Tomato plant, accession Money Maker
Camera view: bottom (45 deg); turntable rotation: 150 degrees
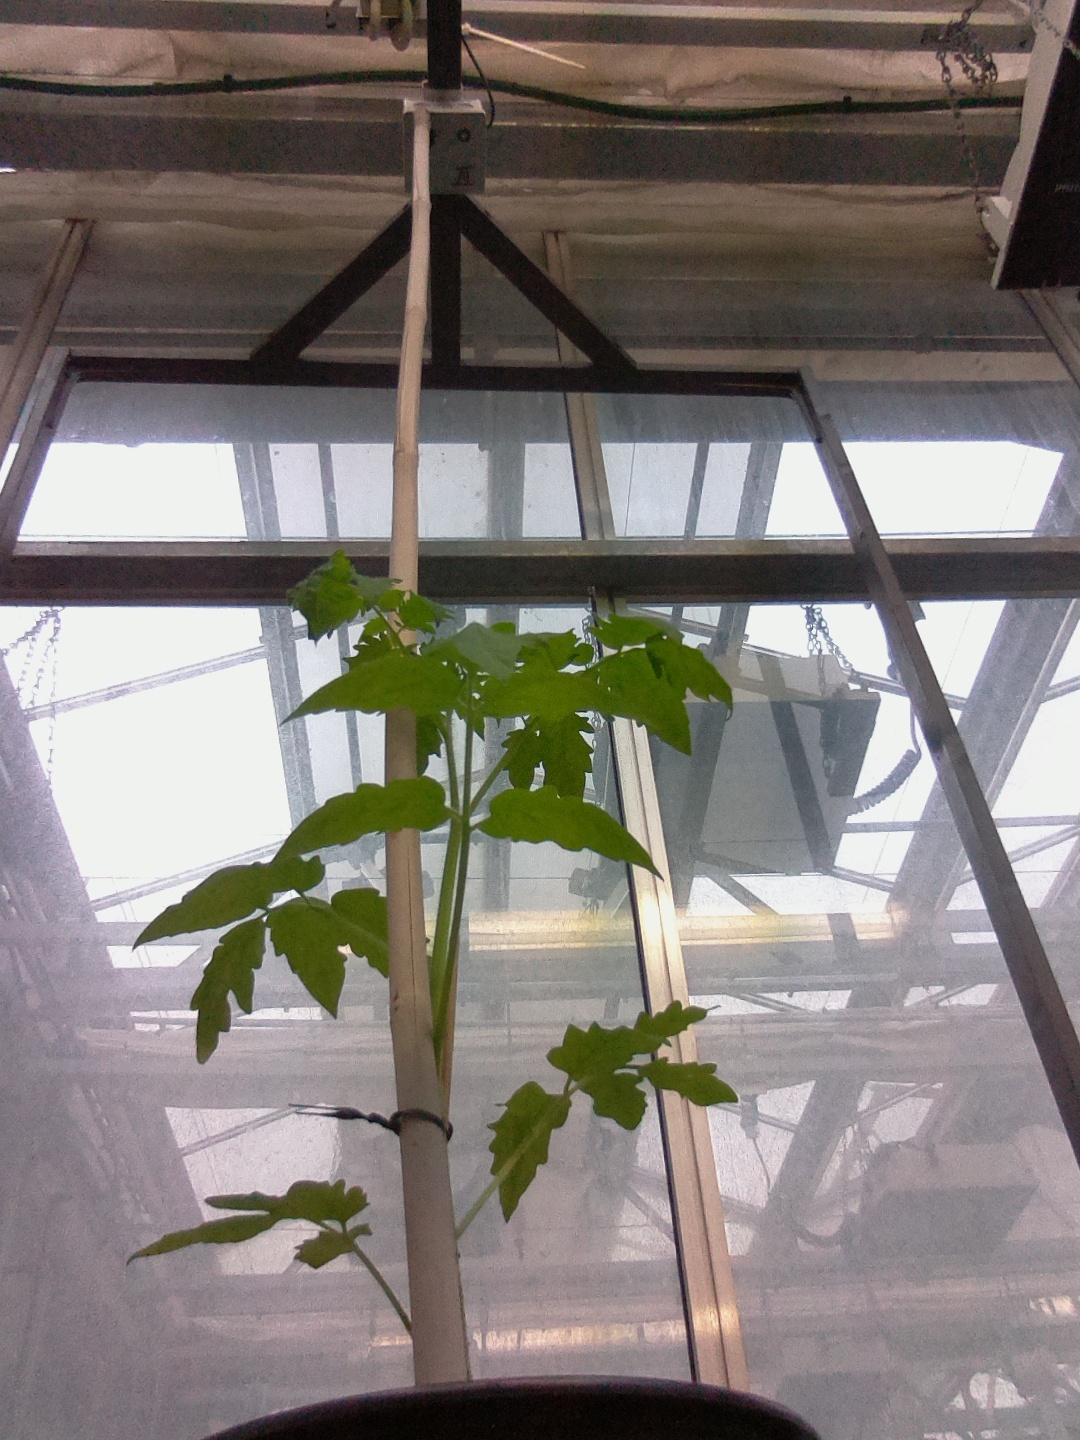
BBCH growth stage 13: 6 of true leaves visible